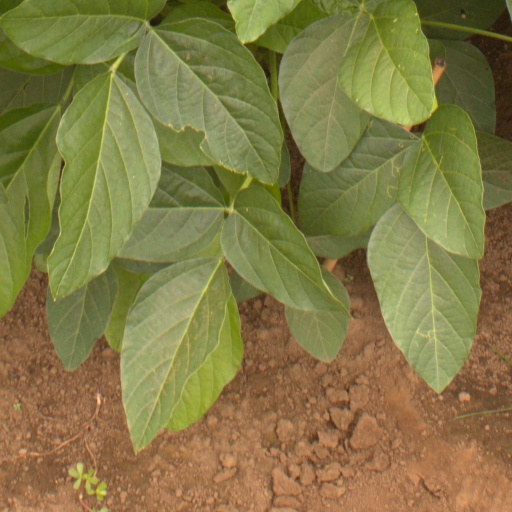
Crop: soybean